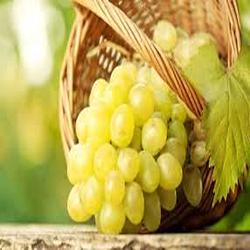
Label: Grapes